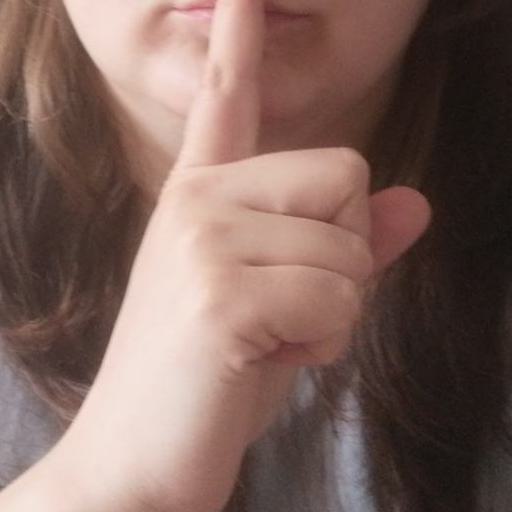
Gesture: mute